Mandana Coleman Thorp

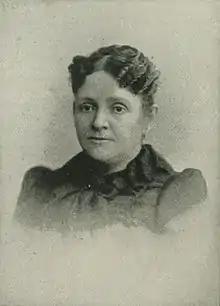
"A Woman of the Century"

Mandana Coleman Thorp (Major; January 25, 1843 – July 7, 1916) was an American Civil War nurse and singer. She rallied the Union Army troops by singing battle hymns and national airs, and tended to the sick and injured. In 1865, at the Grand Review of the Armies in Washington, D.C., she rode at the head of the 1st New York Dragoons Regiment. After the war, she moved west with her husband, Colonel Thomas J. Thorp, and worked as a public official in Northern Michigan. Around 1900, they settled in Oregon, where she was active in the Woman's Relief Corps.